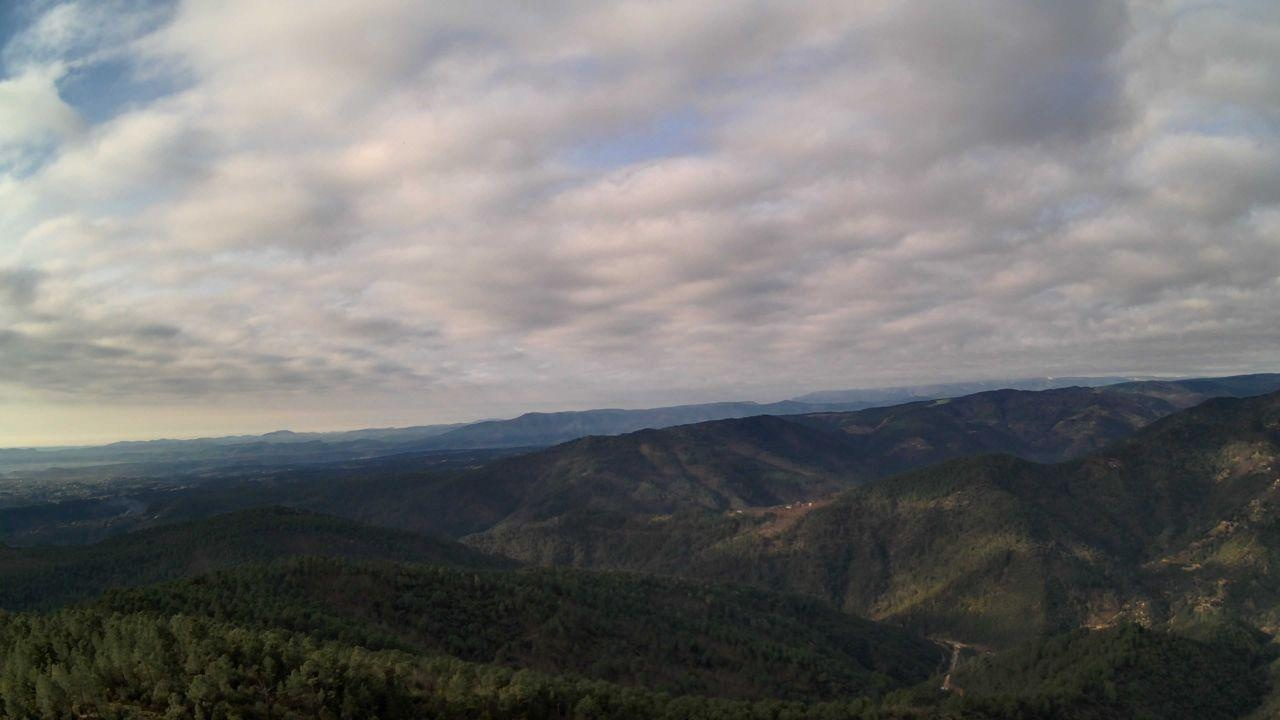
Fire: no
Smoke: yes